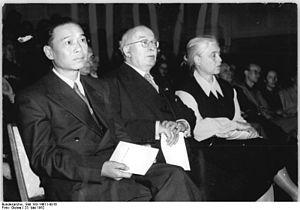
Anna Seghers, née le 19 novembre 1900 à Mayence et morte le 1ᵉʳ juin 1983 à Berlin, est une femme de lettres allemande.